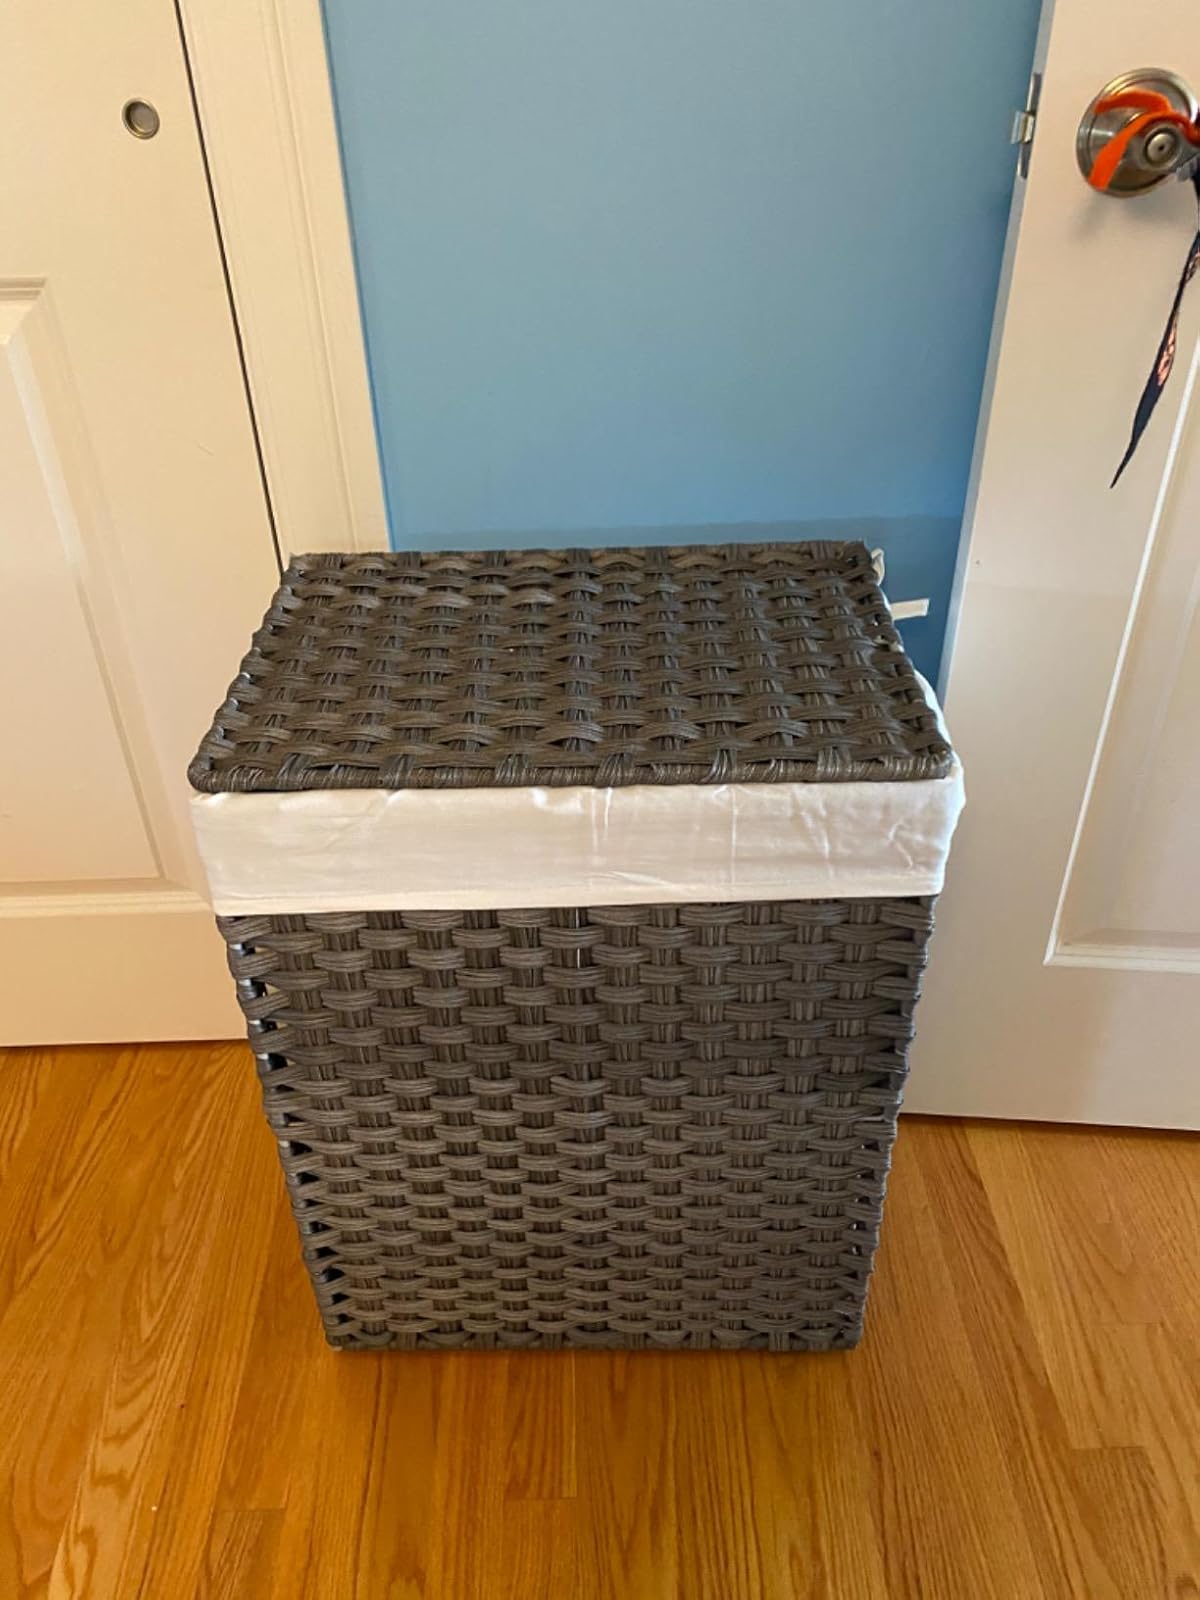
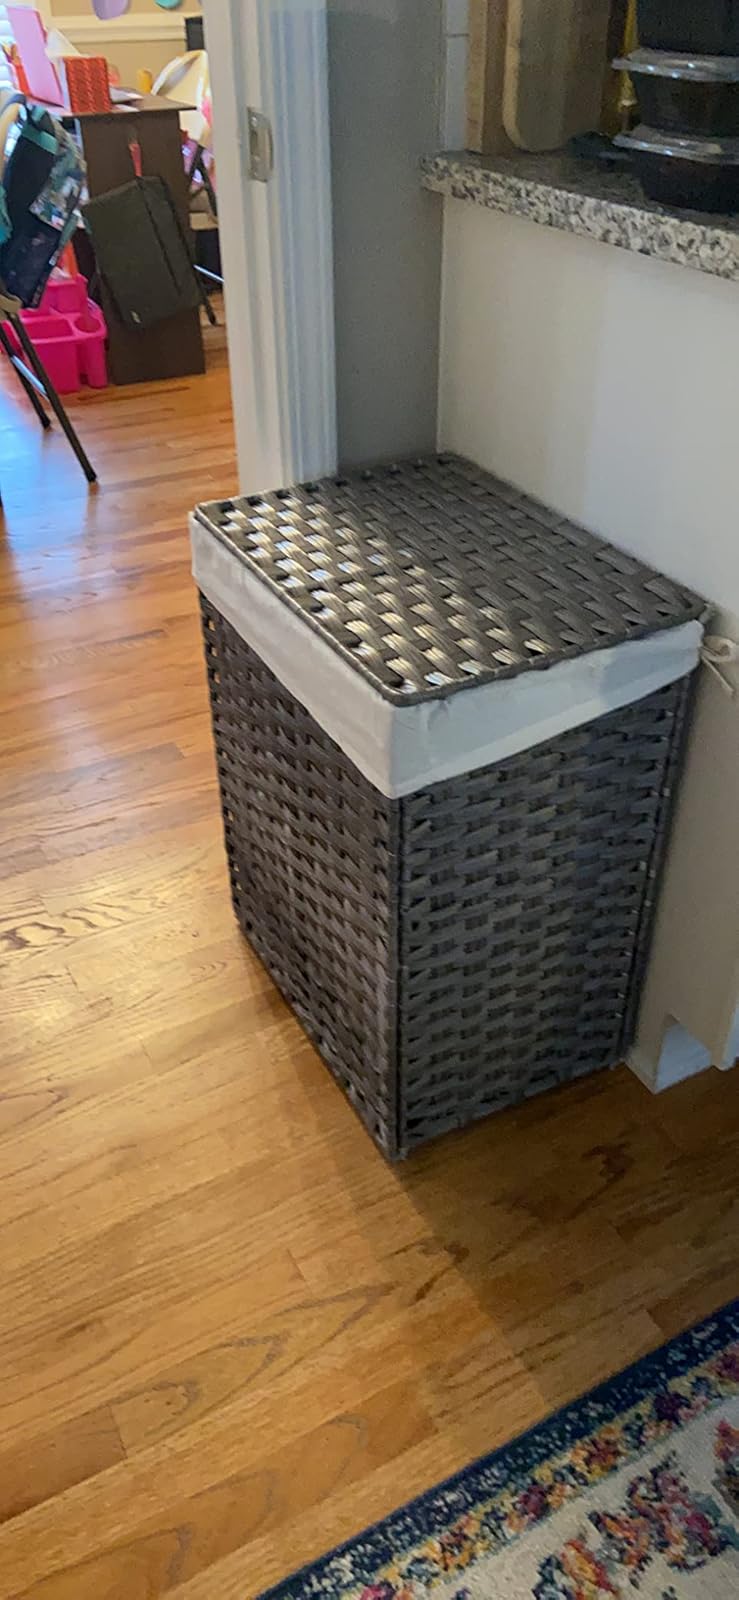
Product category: items_hamper
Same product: yes